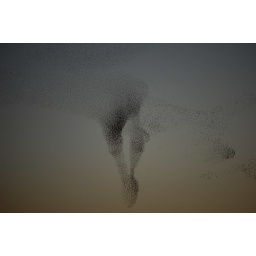
Dance of a girl - birds in the sky, Rome. Dec. 8.08